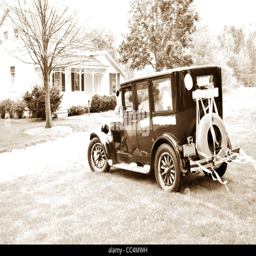
an old vintage car in front of a historical building